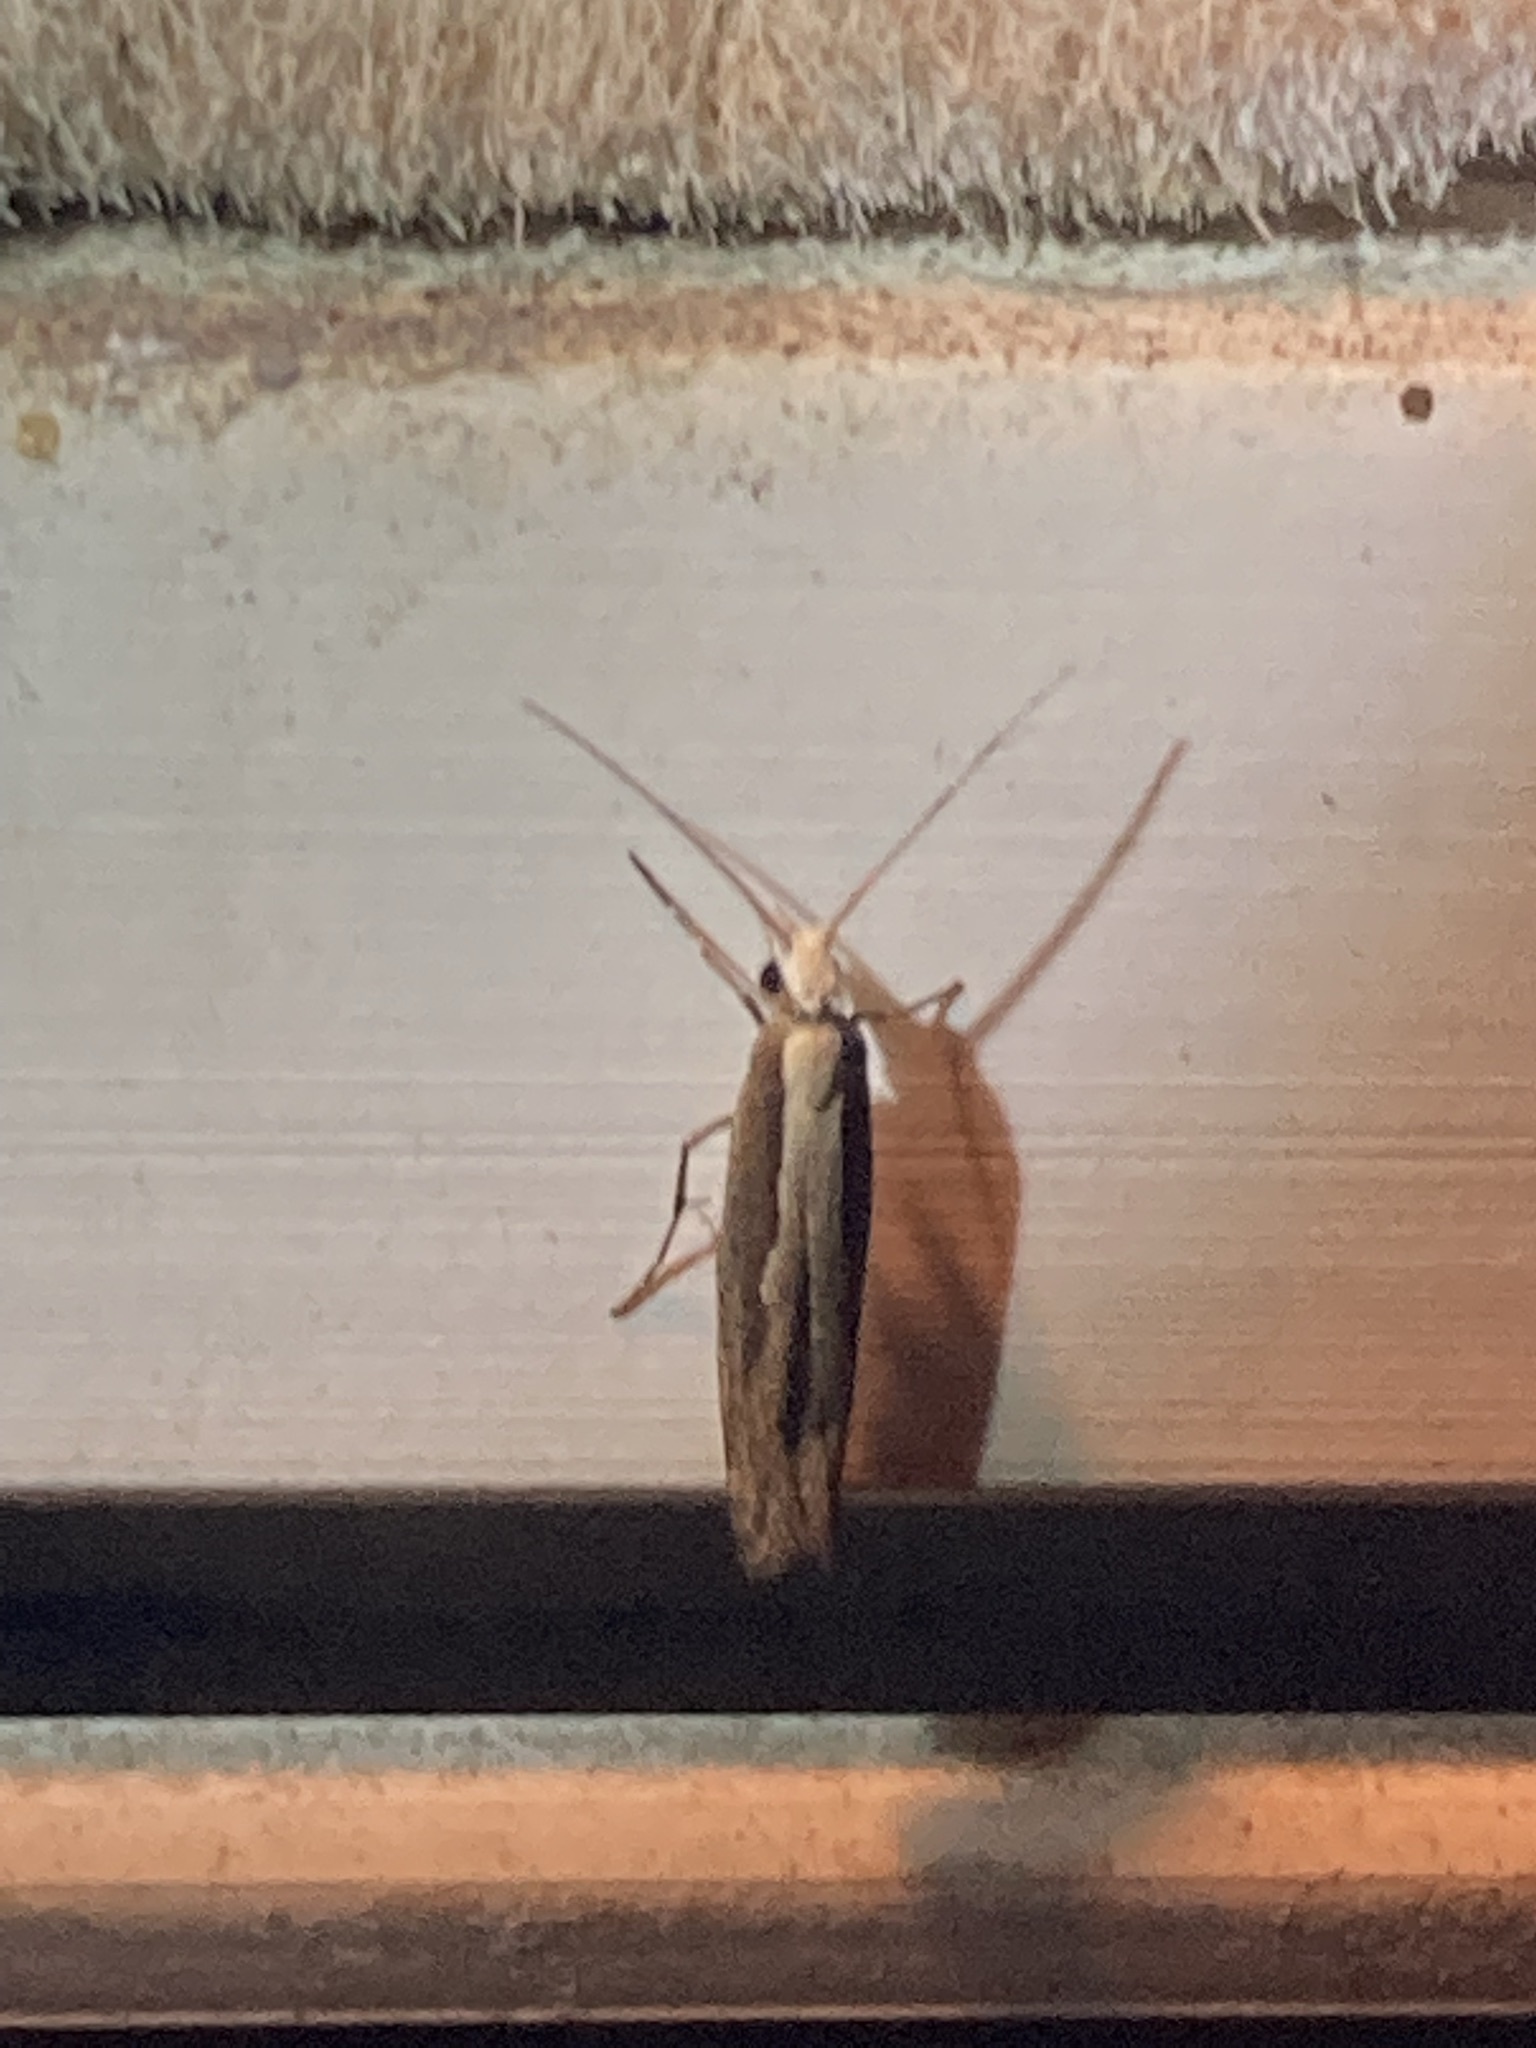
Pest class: diamondback_moth